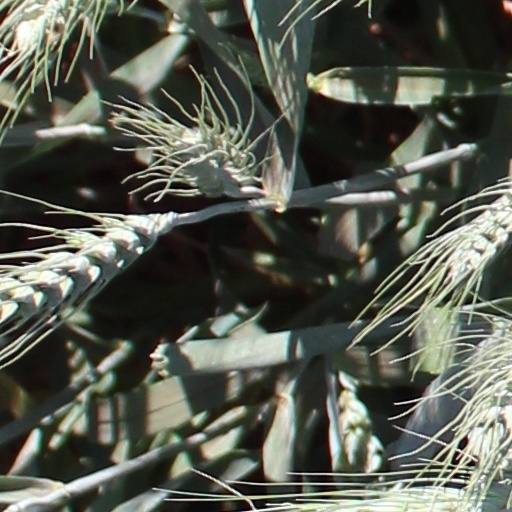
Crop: wheat